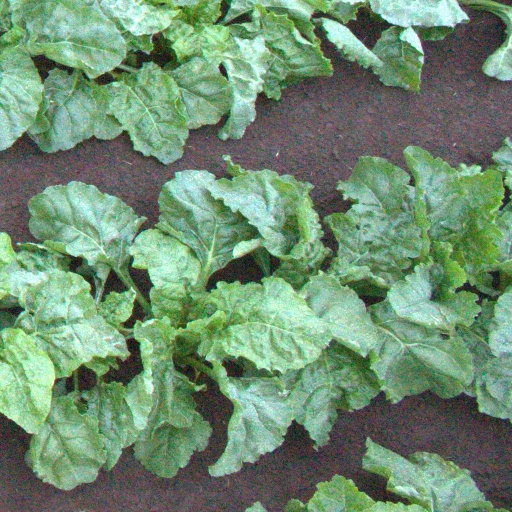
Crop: sugar beet